Belgium–Russia relations

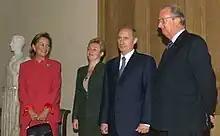
President Vladimir Putin with former King Albert II, and spouses, whilst on a state visit in Brussels in October 2001.

High level contacts between Belgium and Russia began in the early 18th century, when Peter the Great visited the Southern Netherlands in 1717. Amongst towns he visited were Brussels and Spa. Peter left his mark in Spa, when he built an edifice with a portico over the main spring, which the locals renamed in his honour as "Pouhon Pierre-le-Grand". Diplomatic relations were established between Belgium and the Russian Empire in 1853, when Mikhail Irineyevich Khreptovich was appointed as the first envoy of the Russian Empire in Brussels on 19 March 1853.